Sand cat

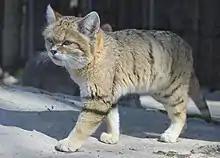
Sand cat at Ree Park zoo, Denmark

"Felis margarita" was the scientific name proposed by Victor Loche in 1858 who first described a sand cat specimen found in the area of "Négonça" in the northern Algerian Sahara. This holotype specimen appears to have been lost. The species was named after the French General Jean Auguste Margueritte.